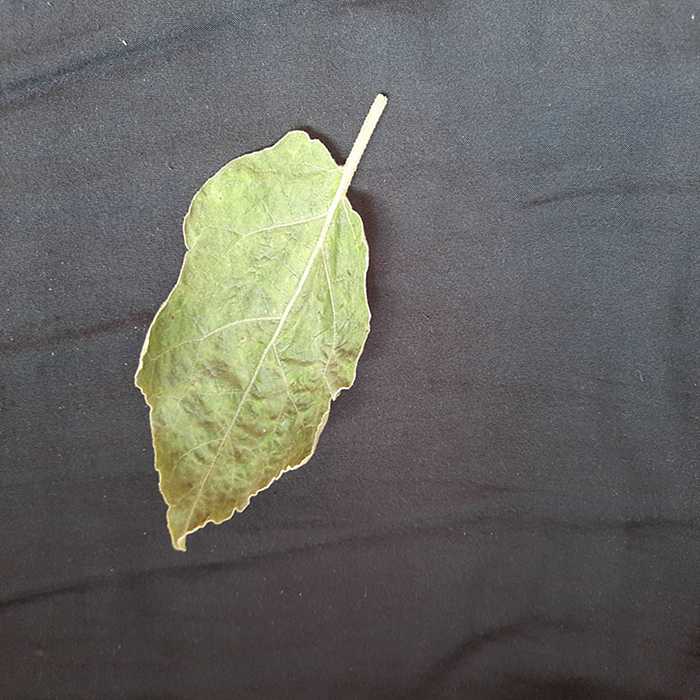
Plant: Eggplant
Label: Eggplant begomovirus